List of compositions by Sylvius Leopold Weiss

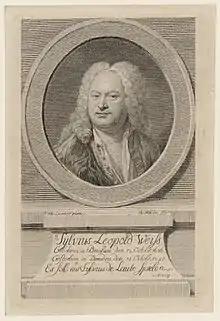
Sylvius Leopold Weiss

List of all known attributed compositions by Sylvius Leopold Weiss (1686–1750), German composer and lutenist.